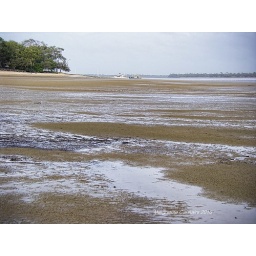
I am standing in the middle of the river at Low Tide